Aleksei Chaly

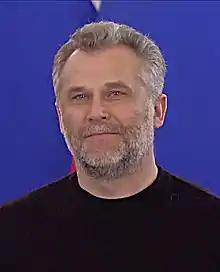
Chaly in 2014

Aleksei Mikhailovich Chaly (born 13 June 1961) is a businessman and the former "de facto" mayor of Sevastopol in 2014.